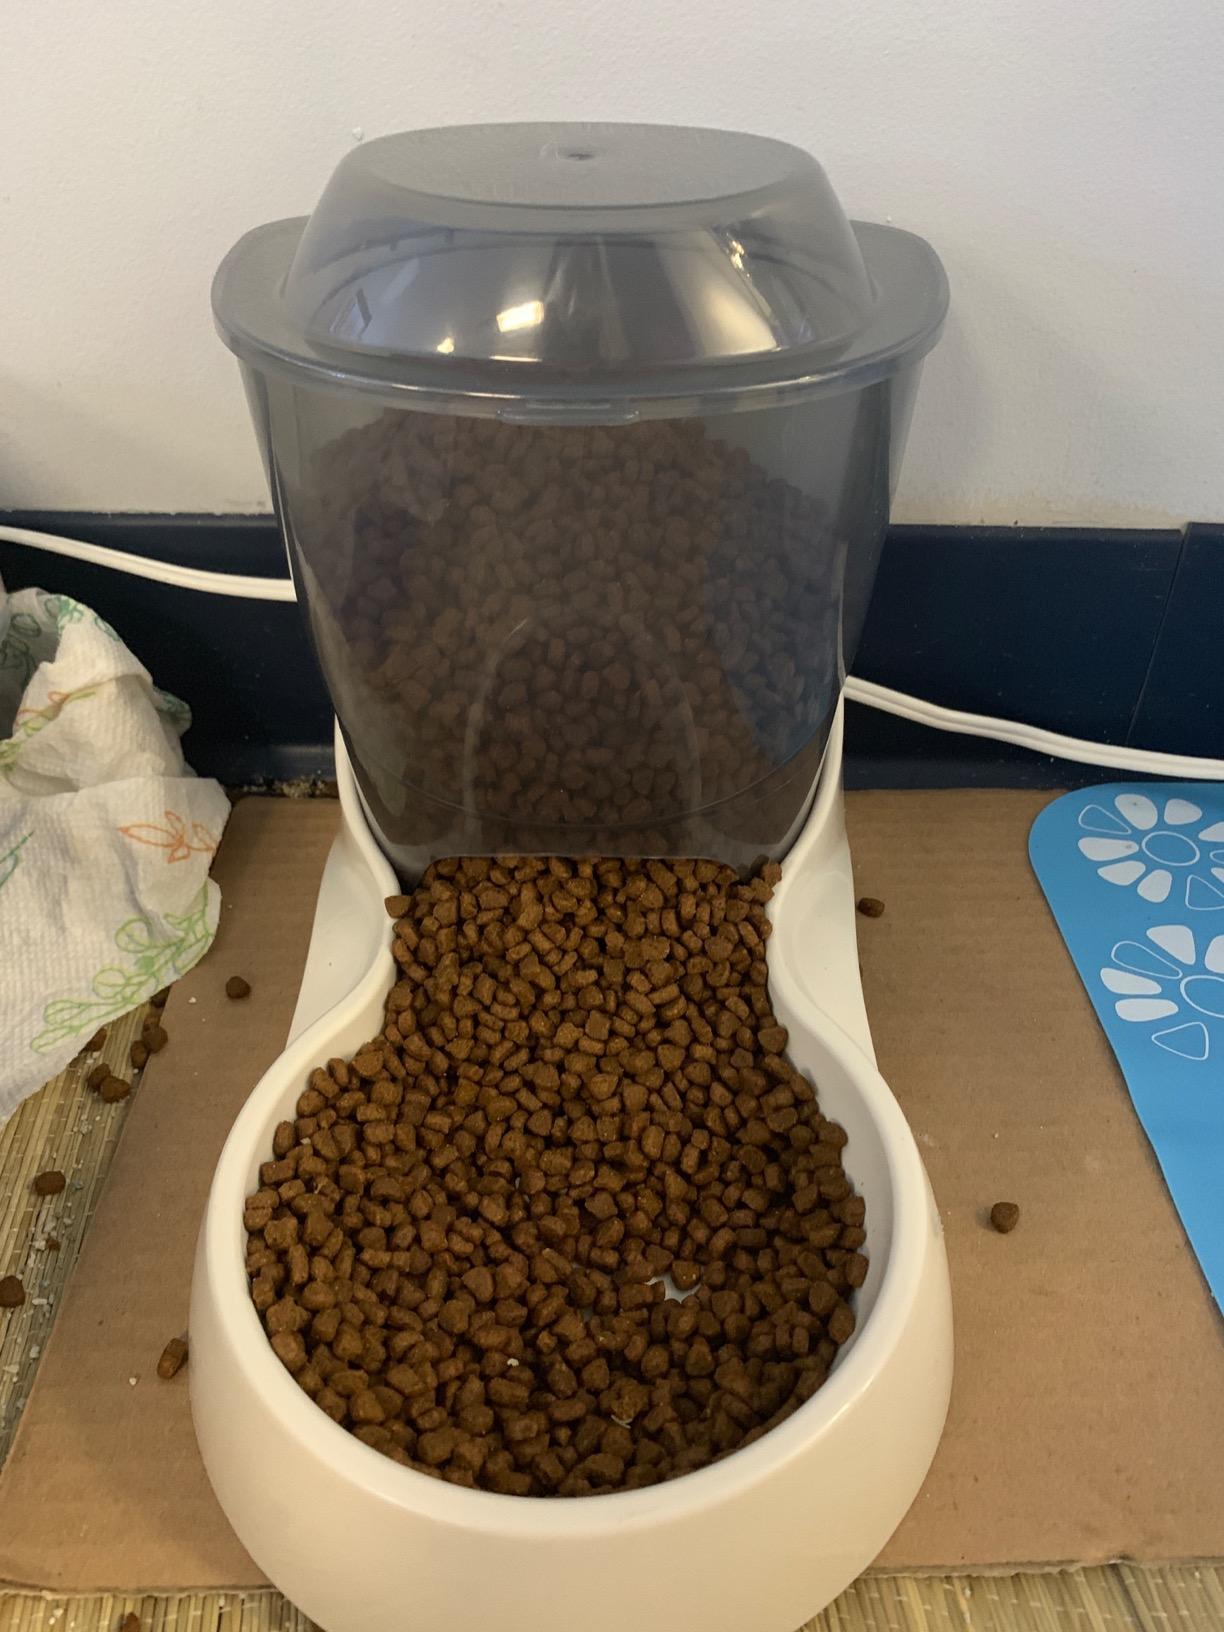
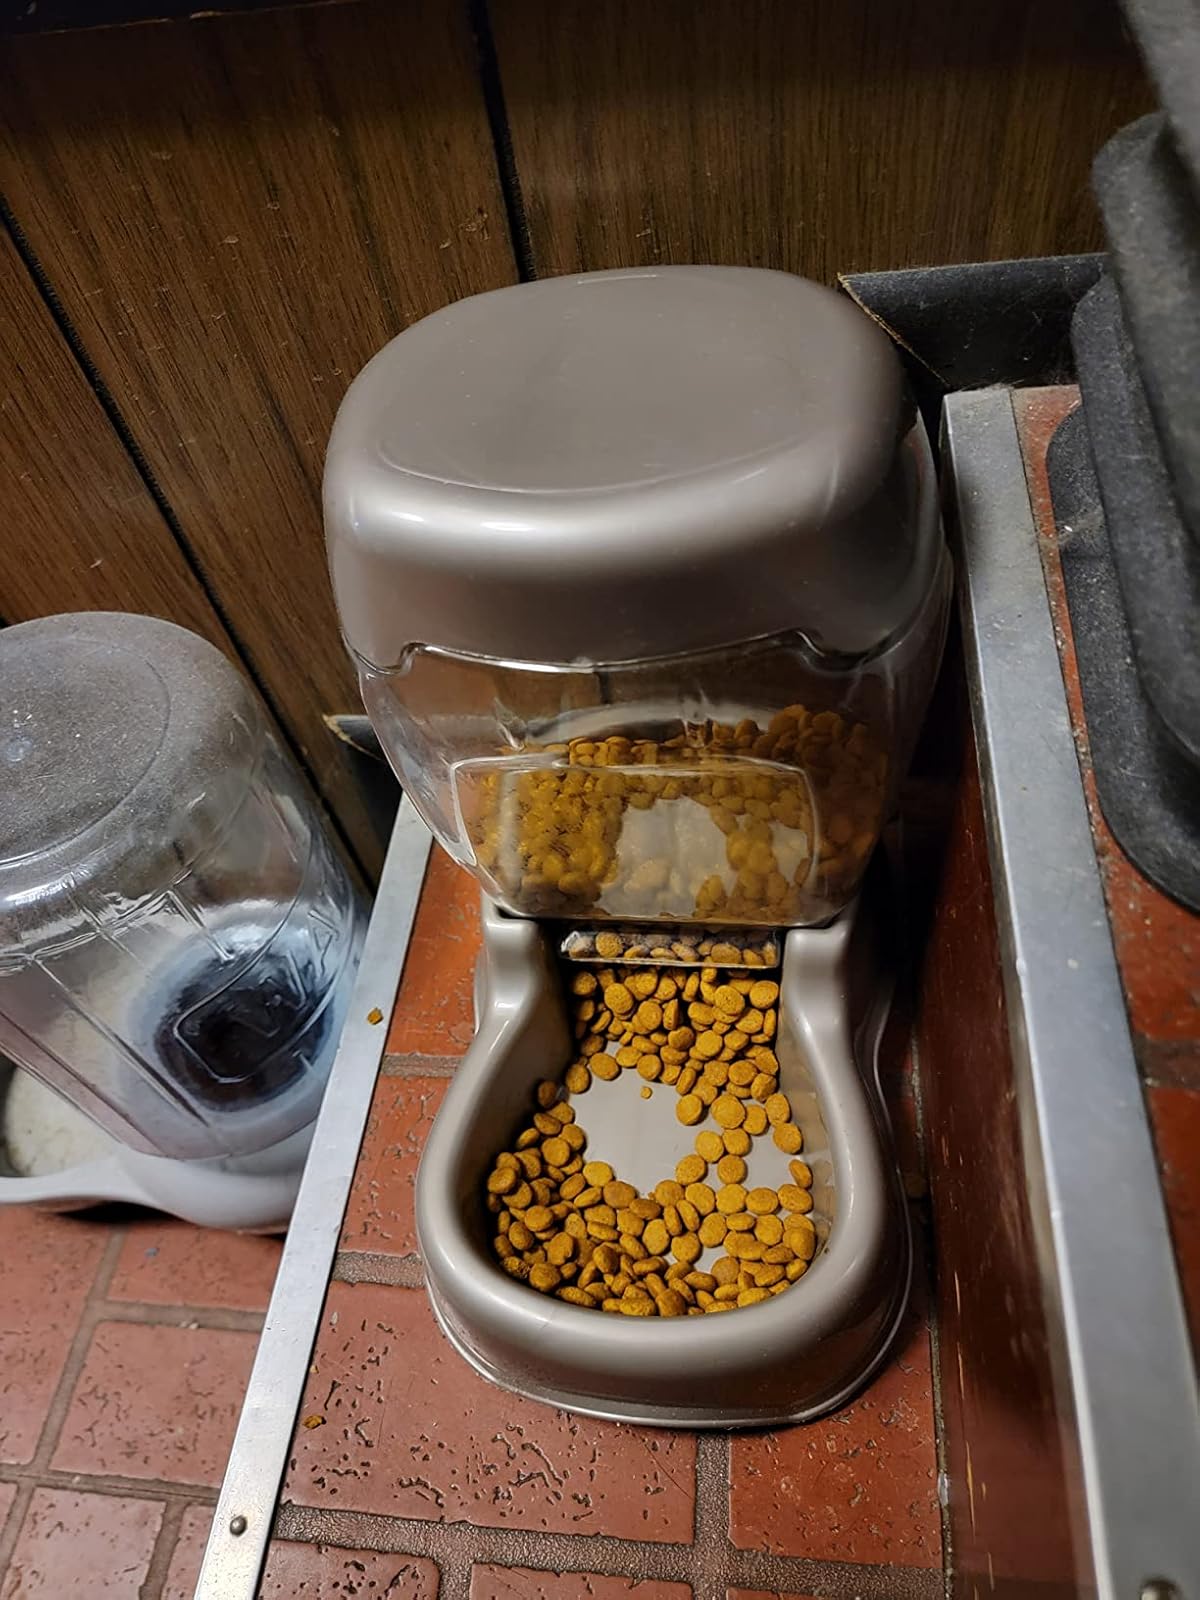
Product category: items_feeder
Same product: no